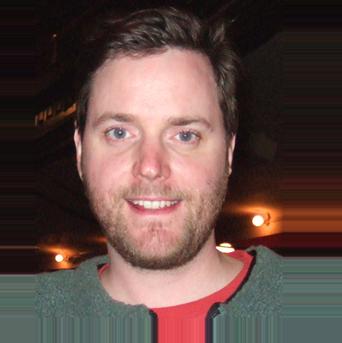
Age: 35